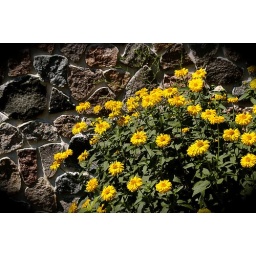
Black=eyed susans in front of stone wall